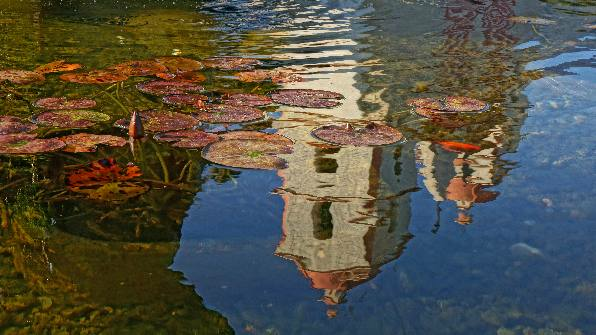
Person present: No